Institute of Management Technology, Nagpur

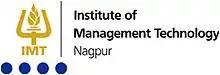

The Institute of Management Technology, Nagpur, also known as IMT Nagpur or simply IMTN, is a private business school located in Nagpur, Maharashtra, India. It was the second Institute of Management Technology (IMT) to be established, after IMT Ghaziabad.